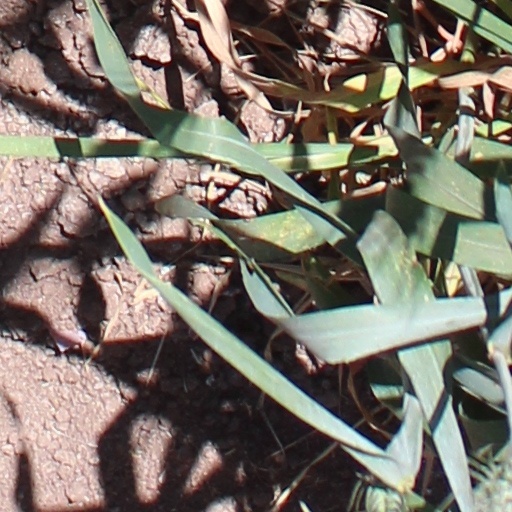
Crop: wheat